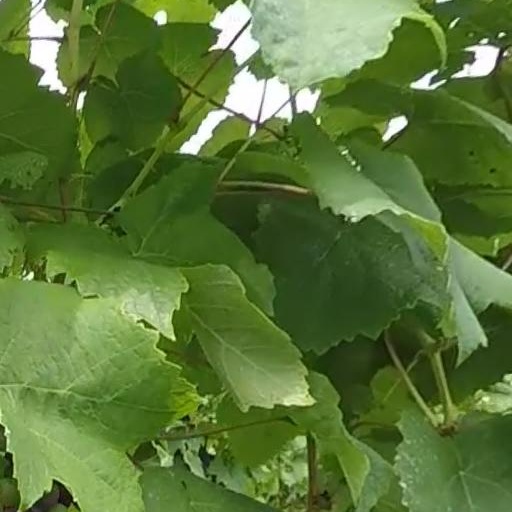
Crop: grape